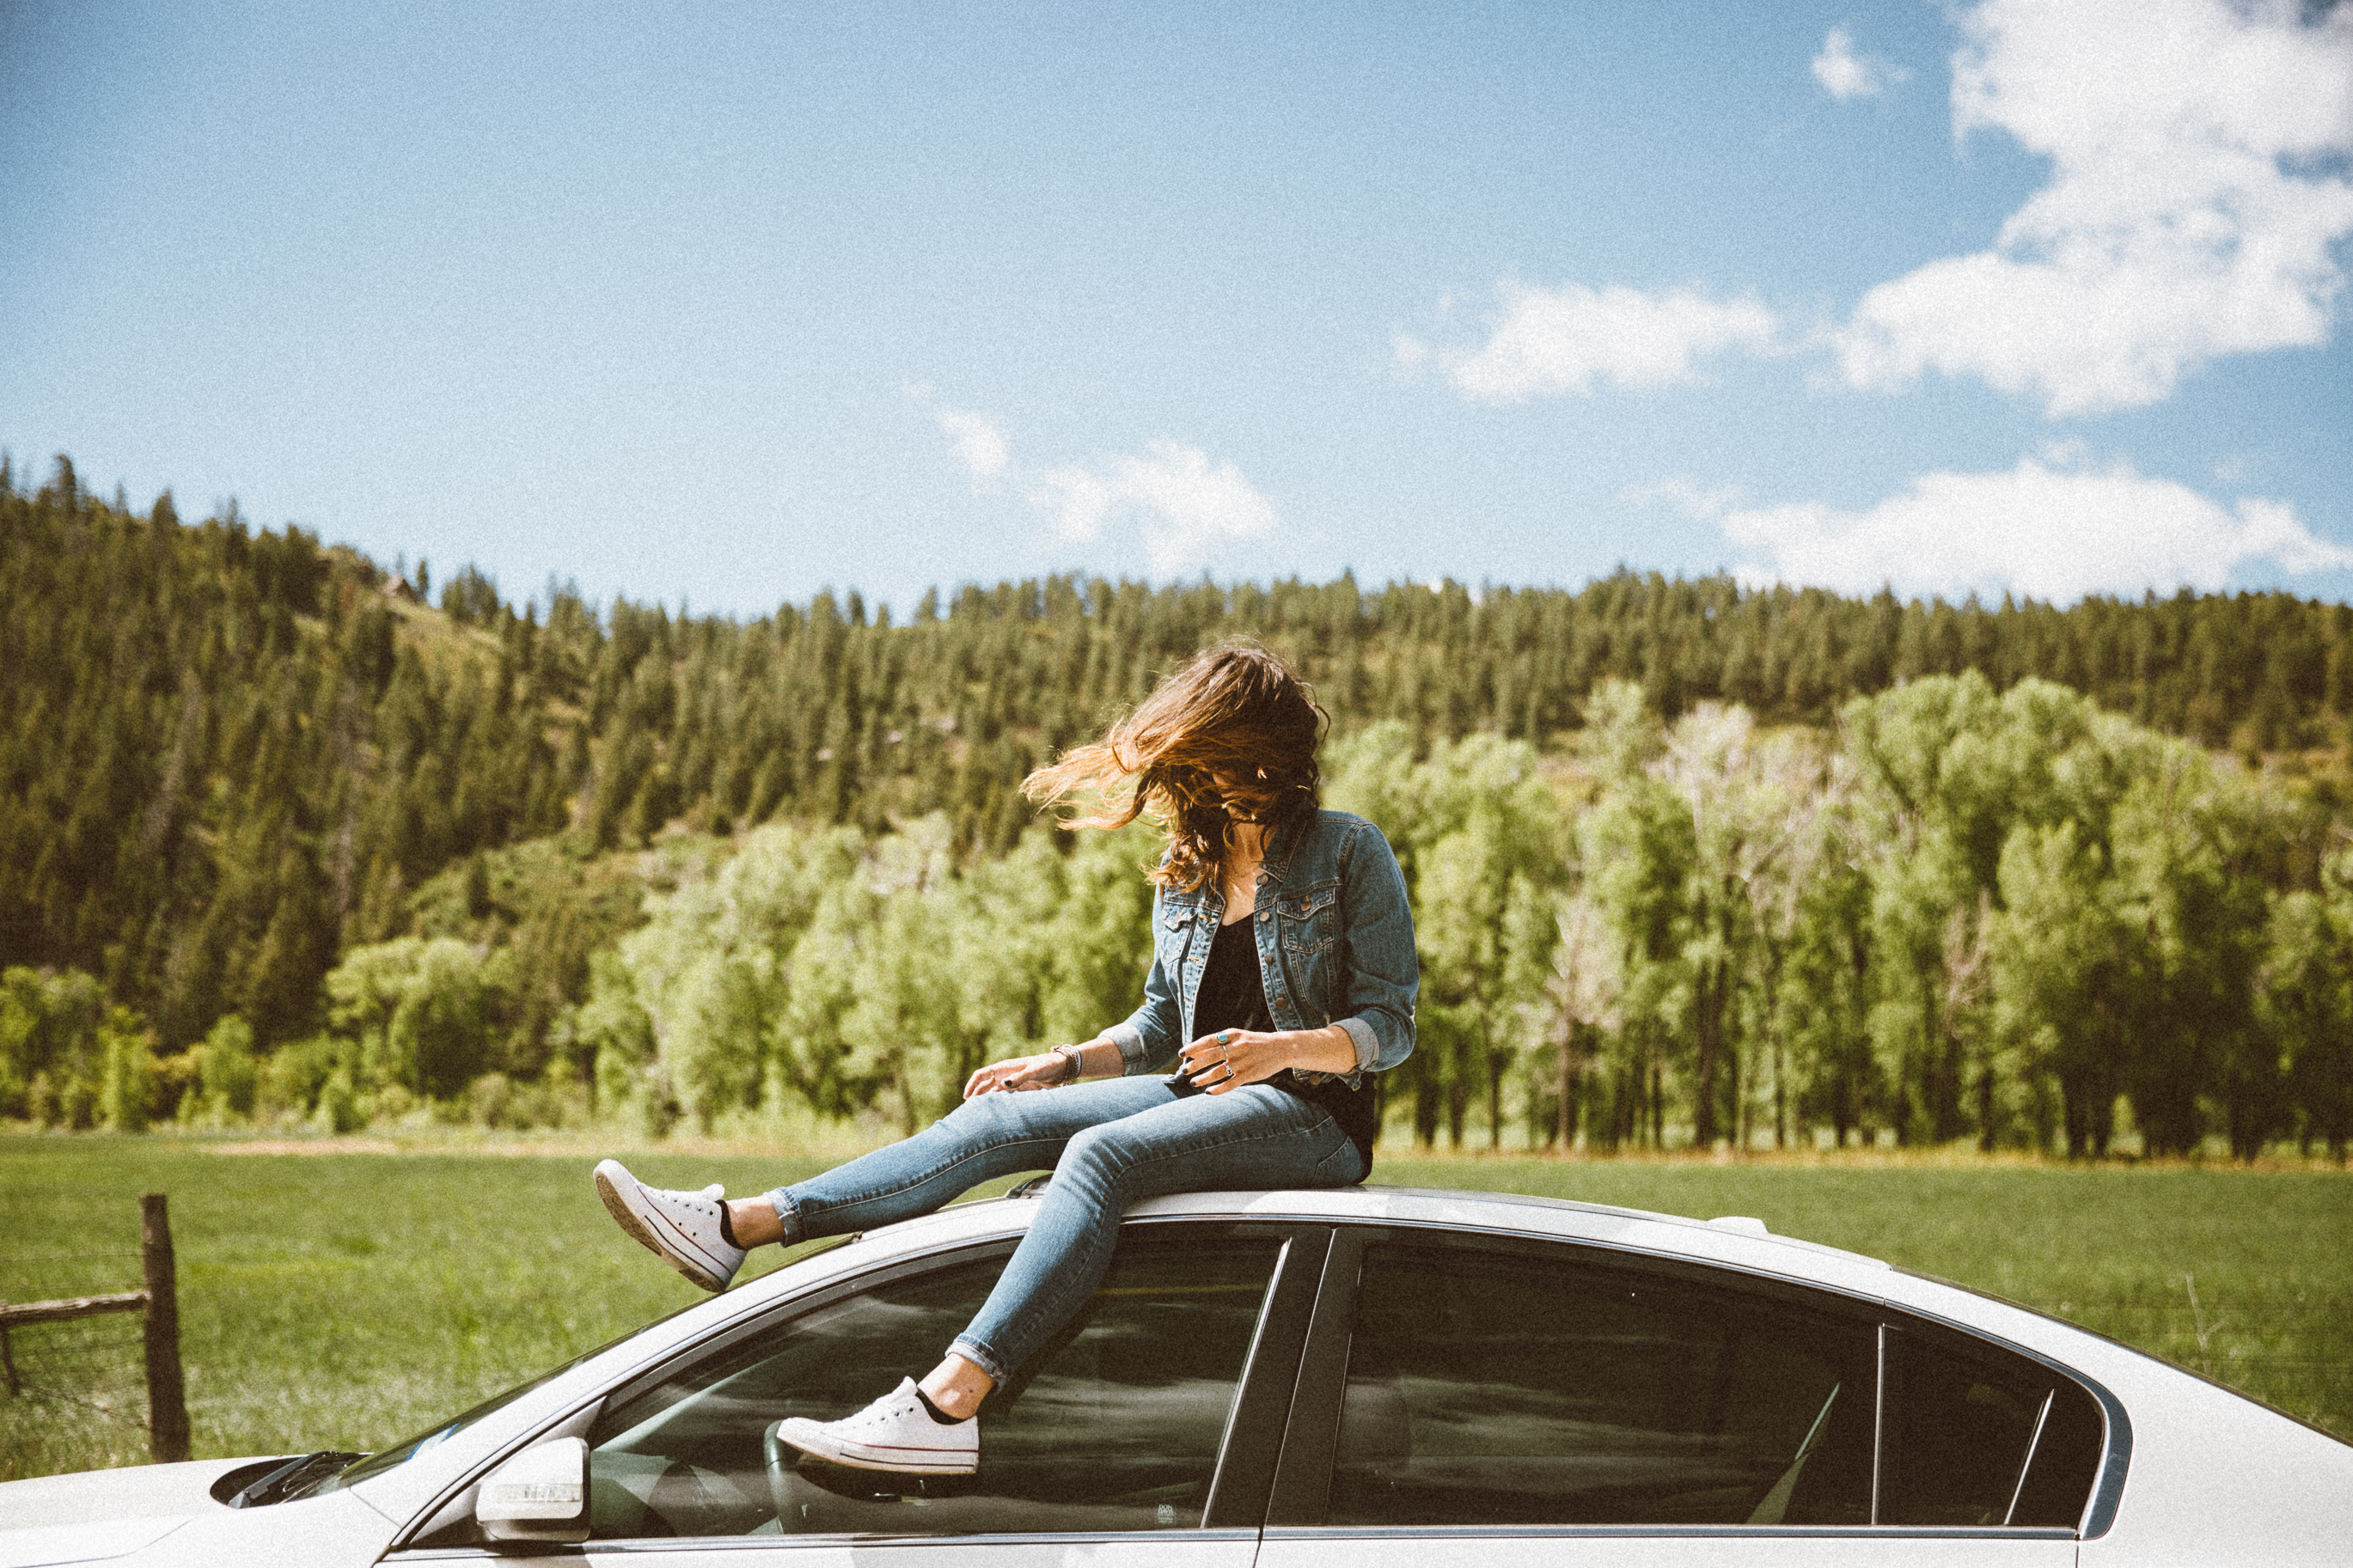
nature, grass, person, sky, woman, road, car, driving, travel, vehicle, roadtrip, trees, outdoors, woods